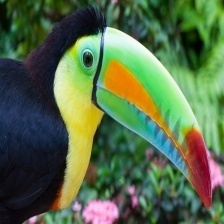
Species: TOUCHAN
Scientific name: RAMPHASTIDAE
ImageNet parent category: toucan